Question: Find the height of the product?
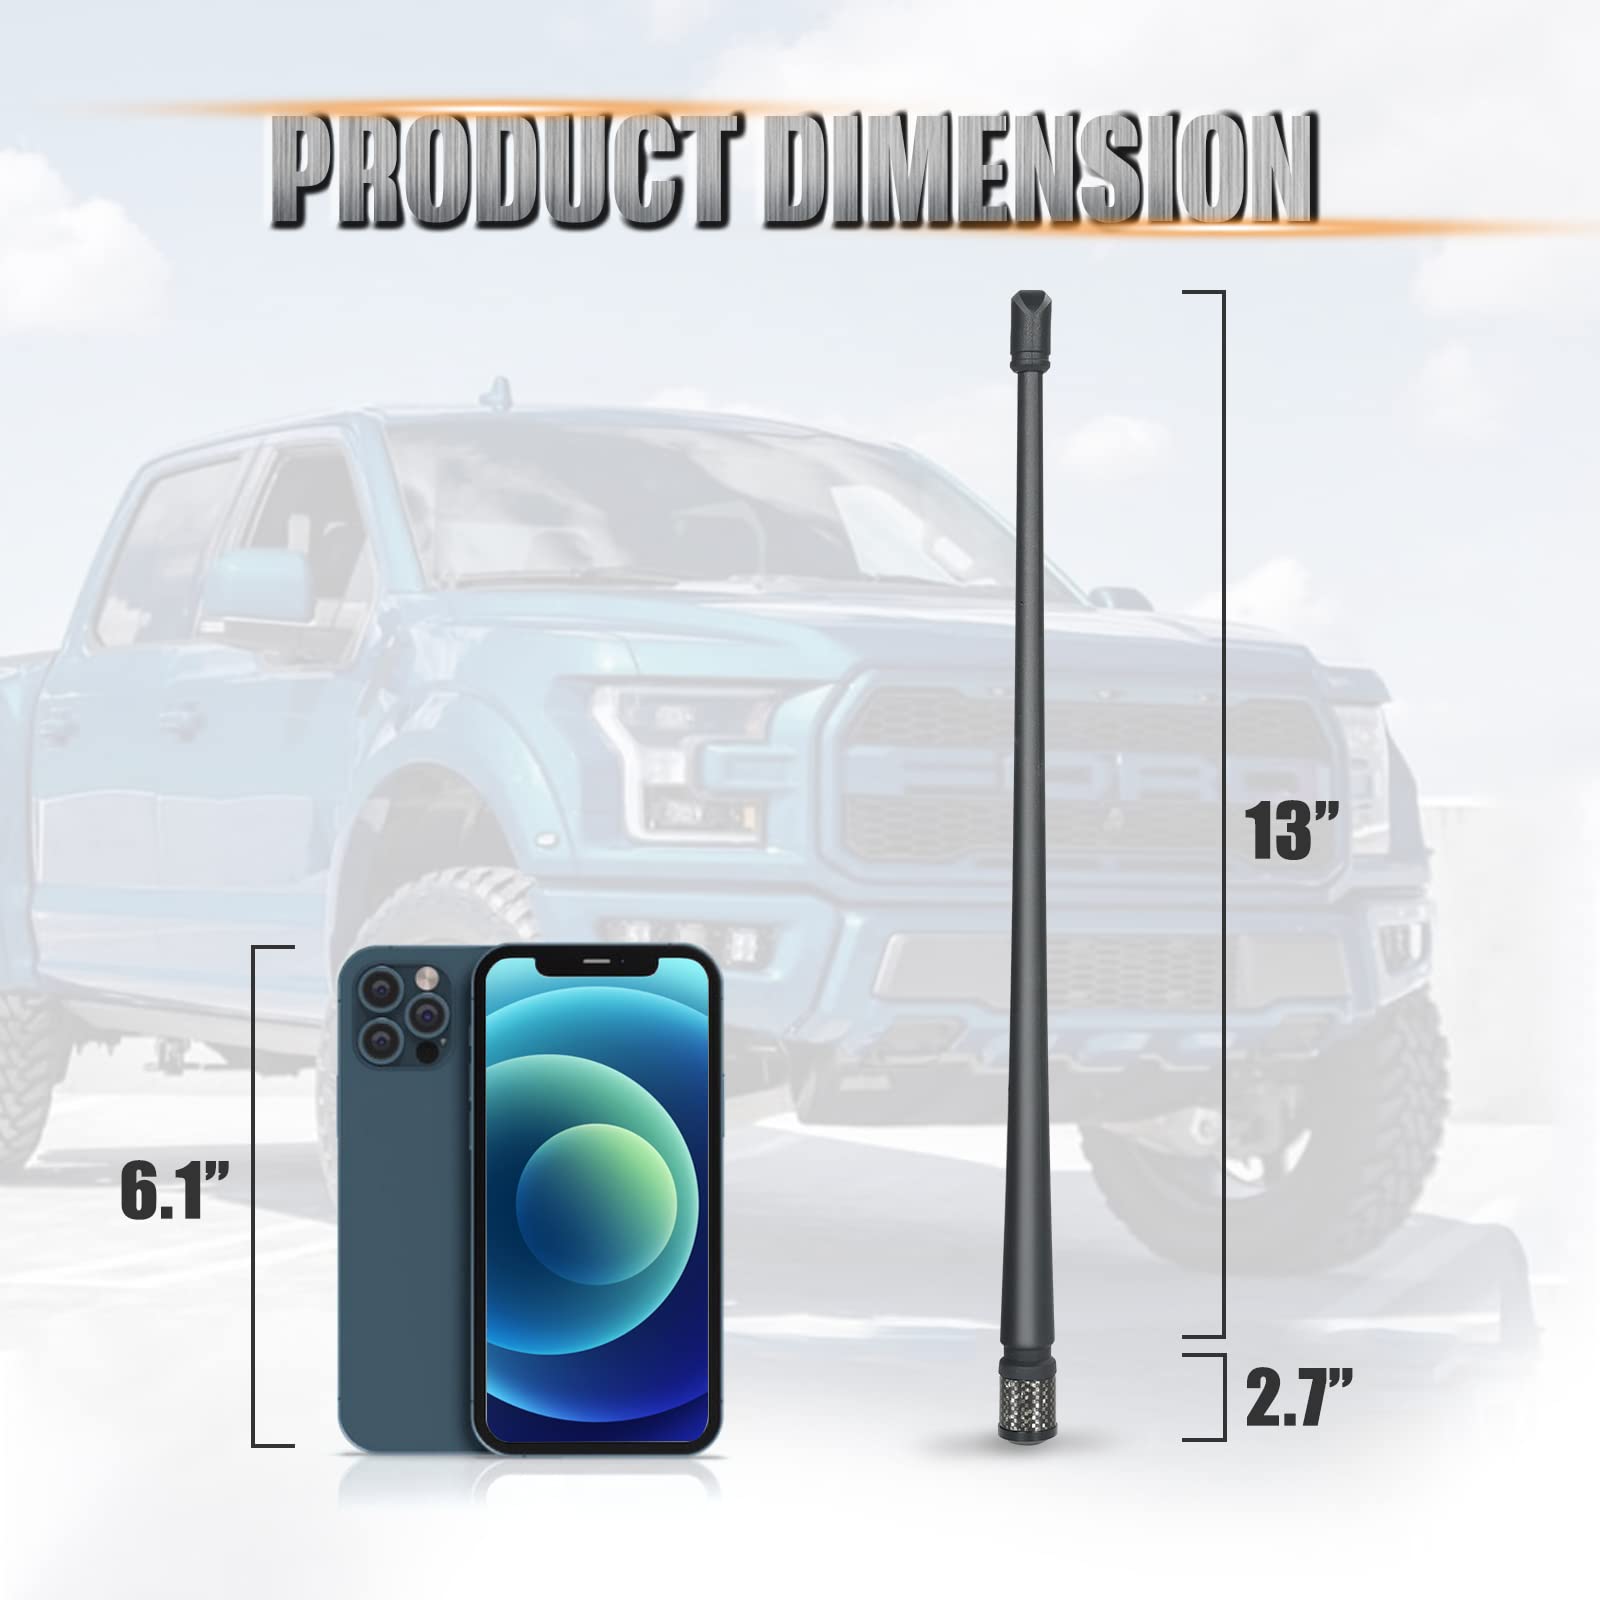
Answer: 13.0 inch